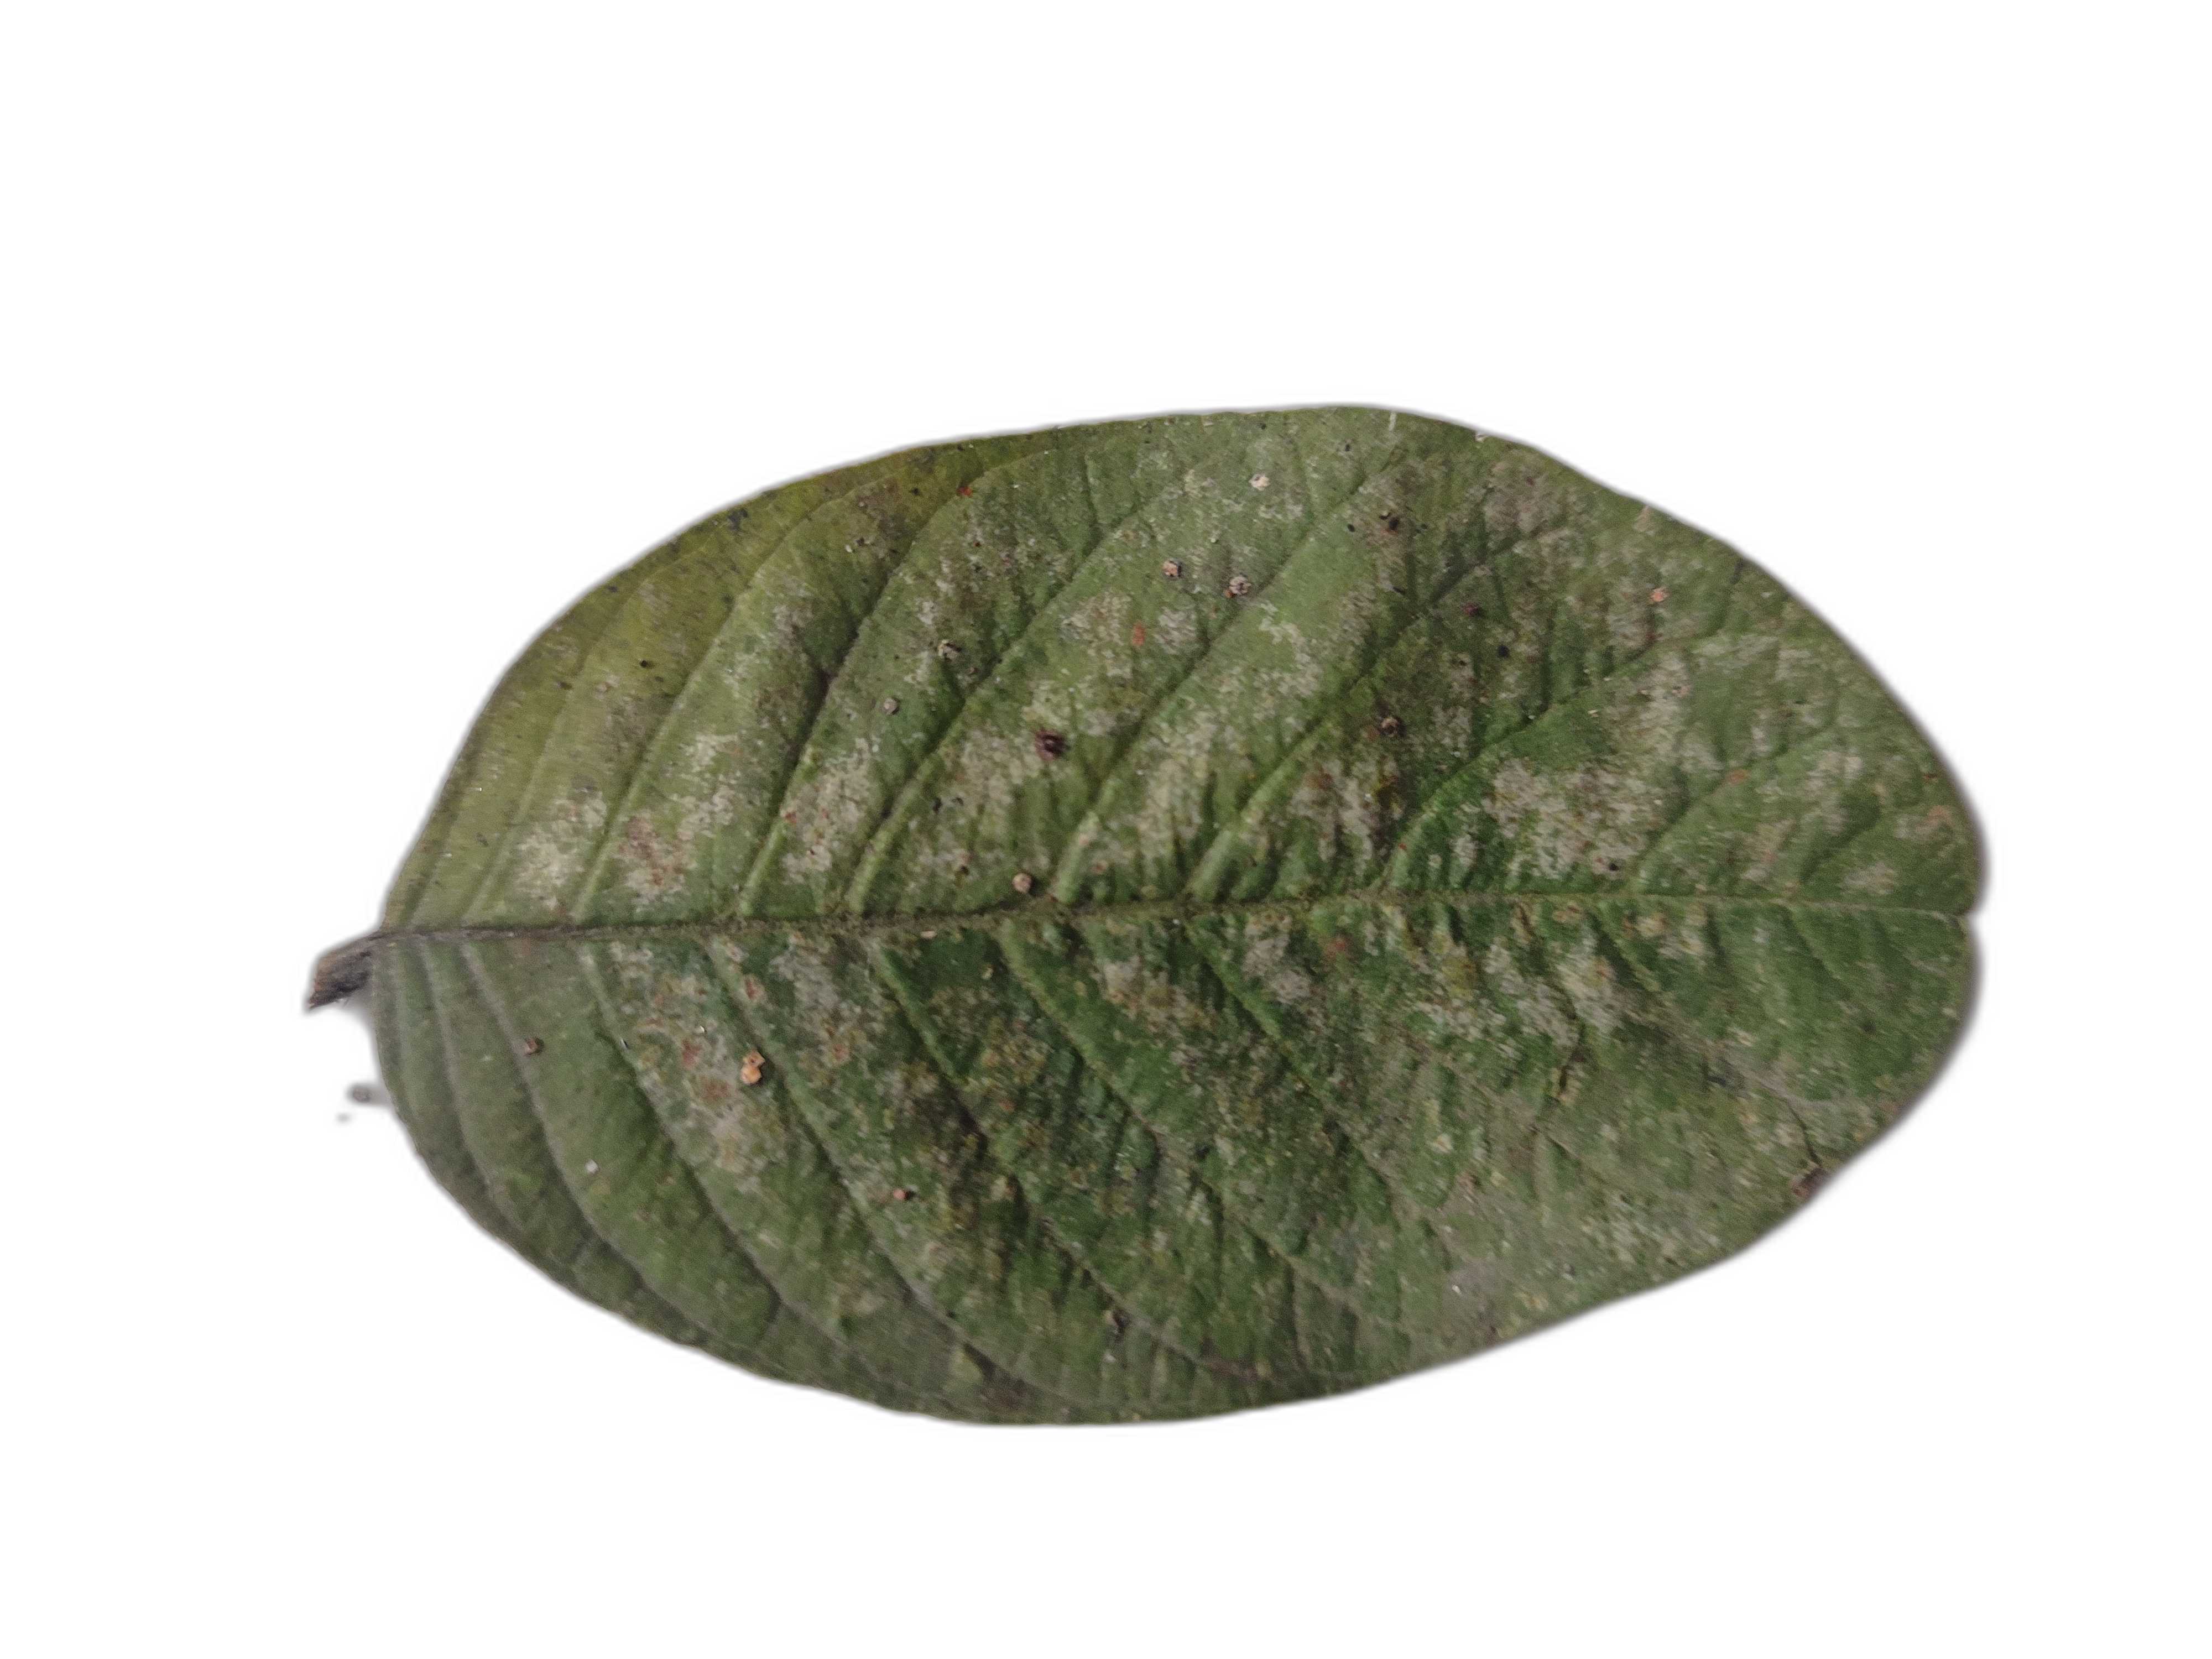
Plant part: leaf
Disease: Anthracnose